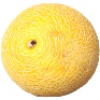
Label: Cantaloupe 1